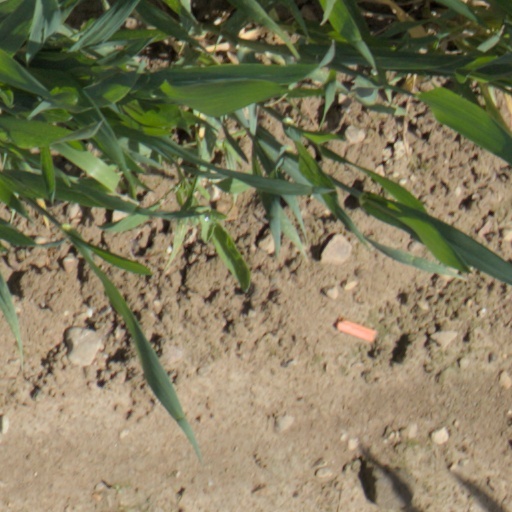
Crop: wheat